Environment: real
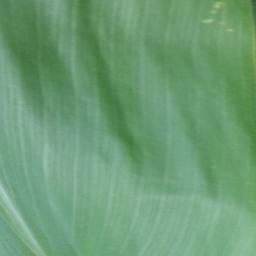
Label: healthy